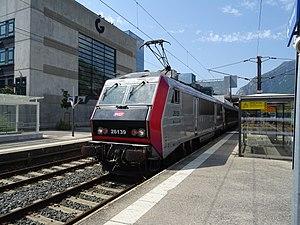
Sybic au crochet d'un IC 100% éco Paris-Bercy - Grenoble en gare de Grenoble.
Les Intercités 100% Éco sont des trains de voyageurs diurnes circulant en France, et exploités par SNCF Voyageurs. Ce service commercial spécifique ne fait pas partie des « trains d'équilibre du territoire », contrairement aux Intercités classiques et ceux de nuit.